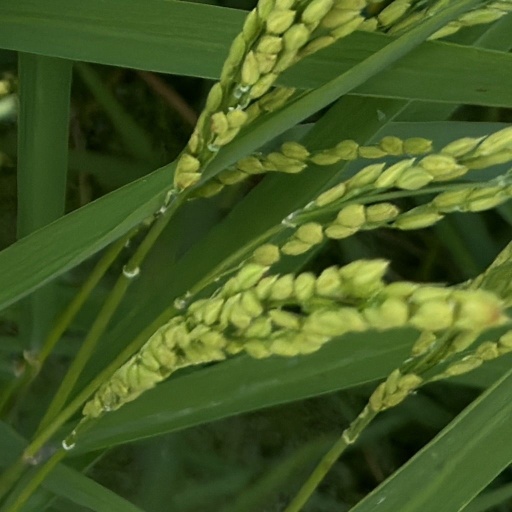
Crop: rice